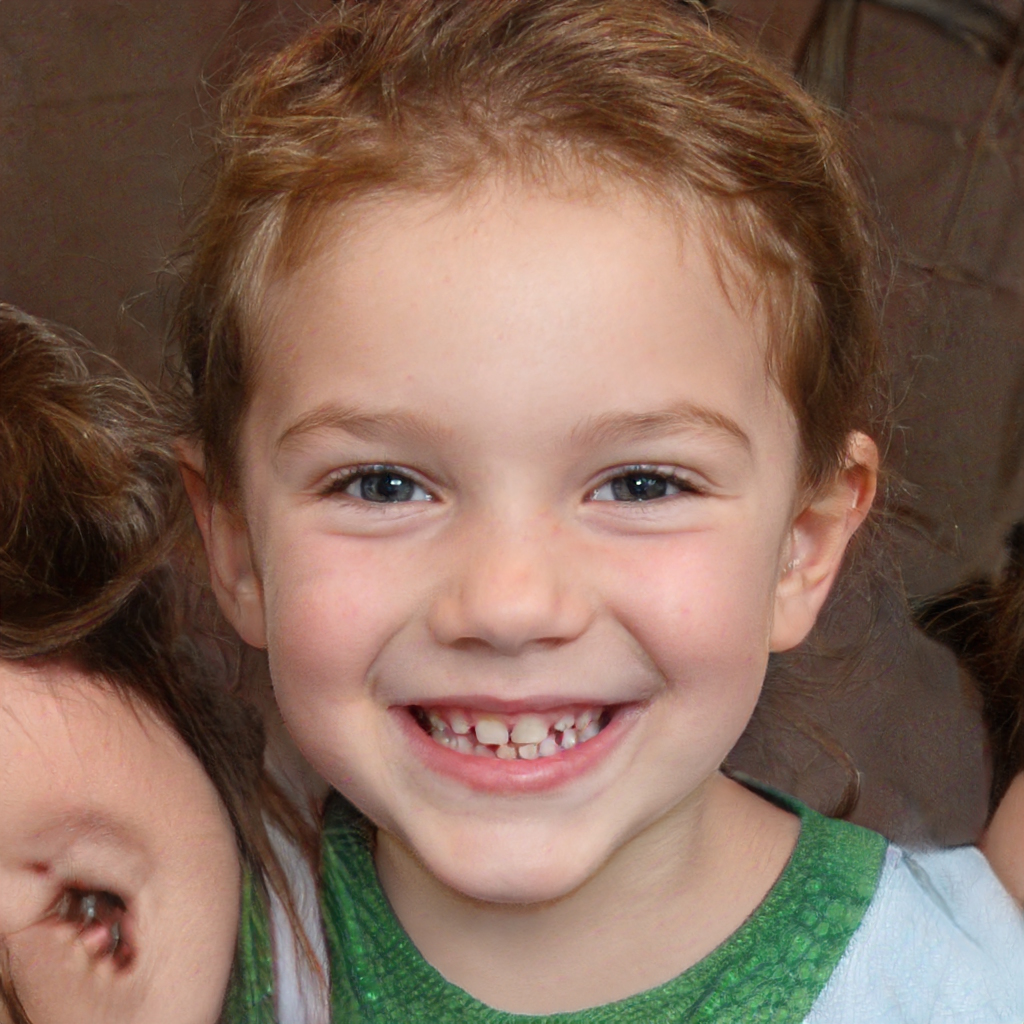
Gender: Female